Oliver Pocher

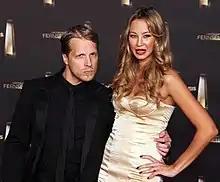
Pocher with his then-wife Sandy Meyer-Wölden

From 2010 to 2014, Pocher was married to Alessandra "Sandy" Meyer-Wölden. They share three children.